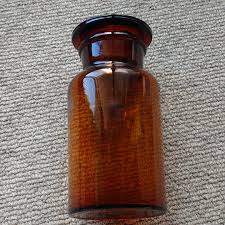
Waste category: glass